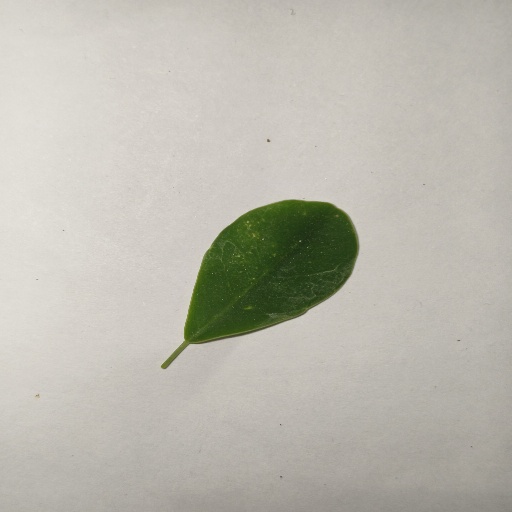
Species: Sojina
Leaf condition: Healthy Leaf